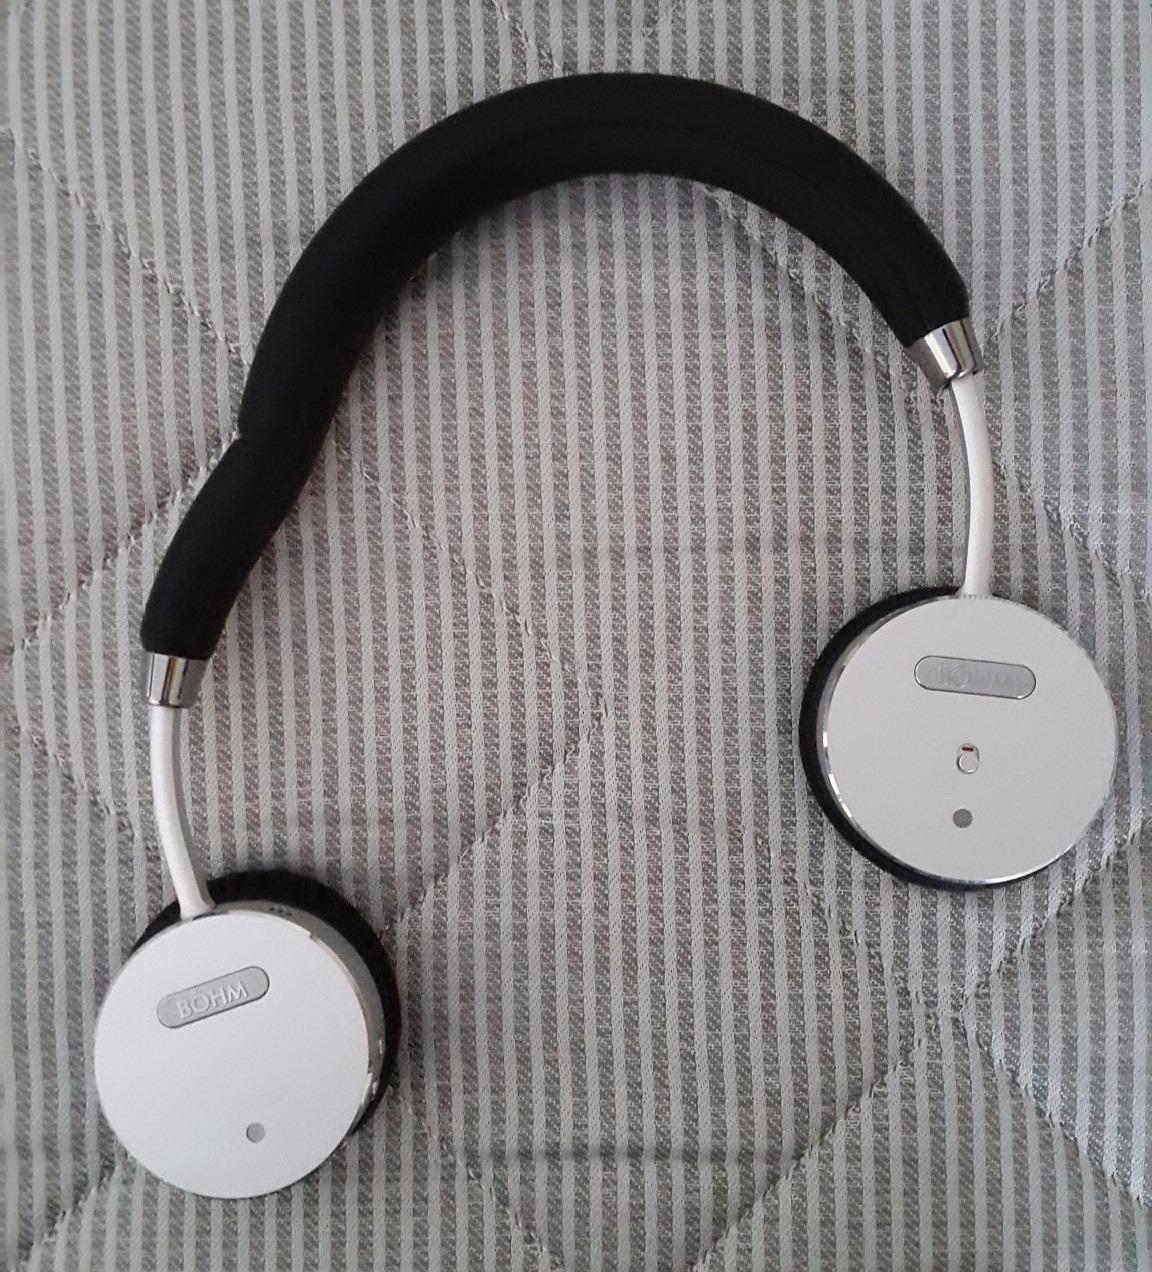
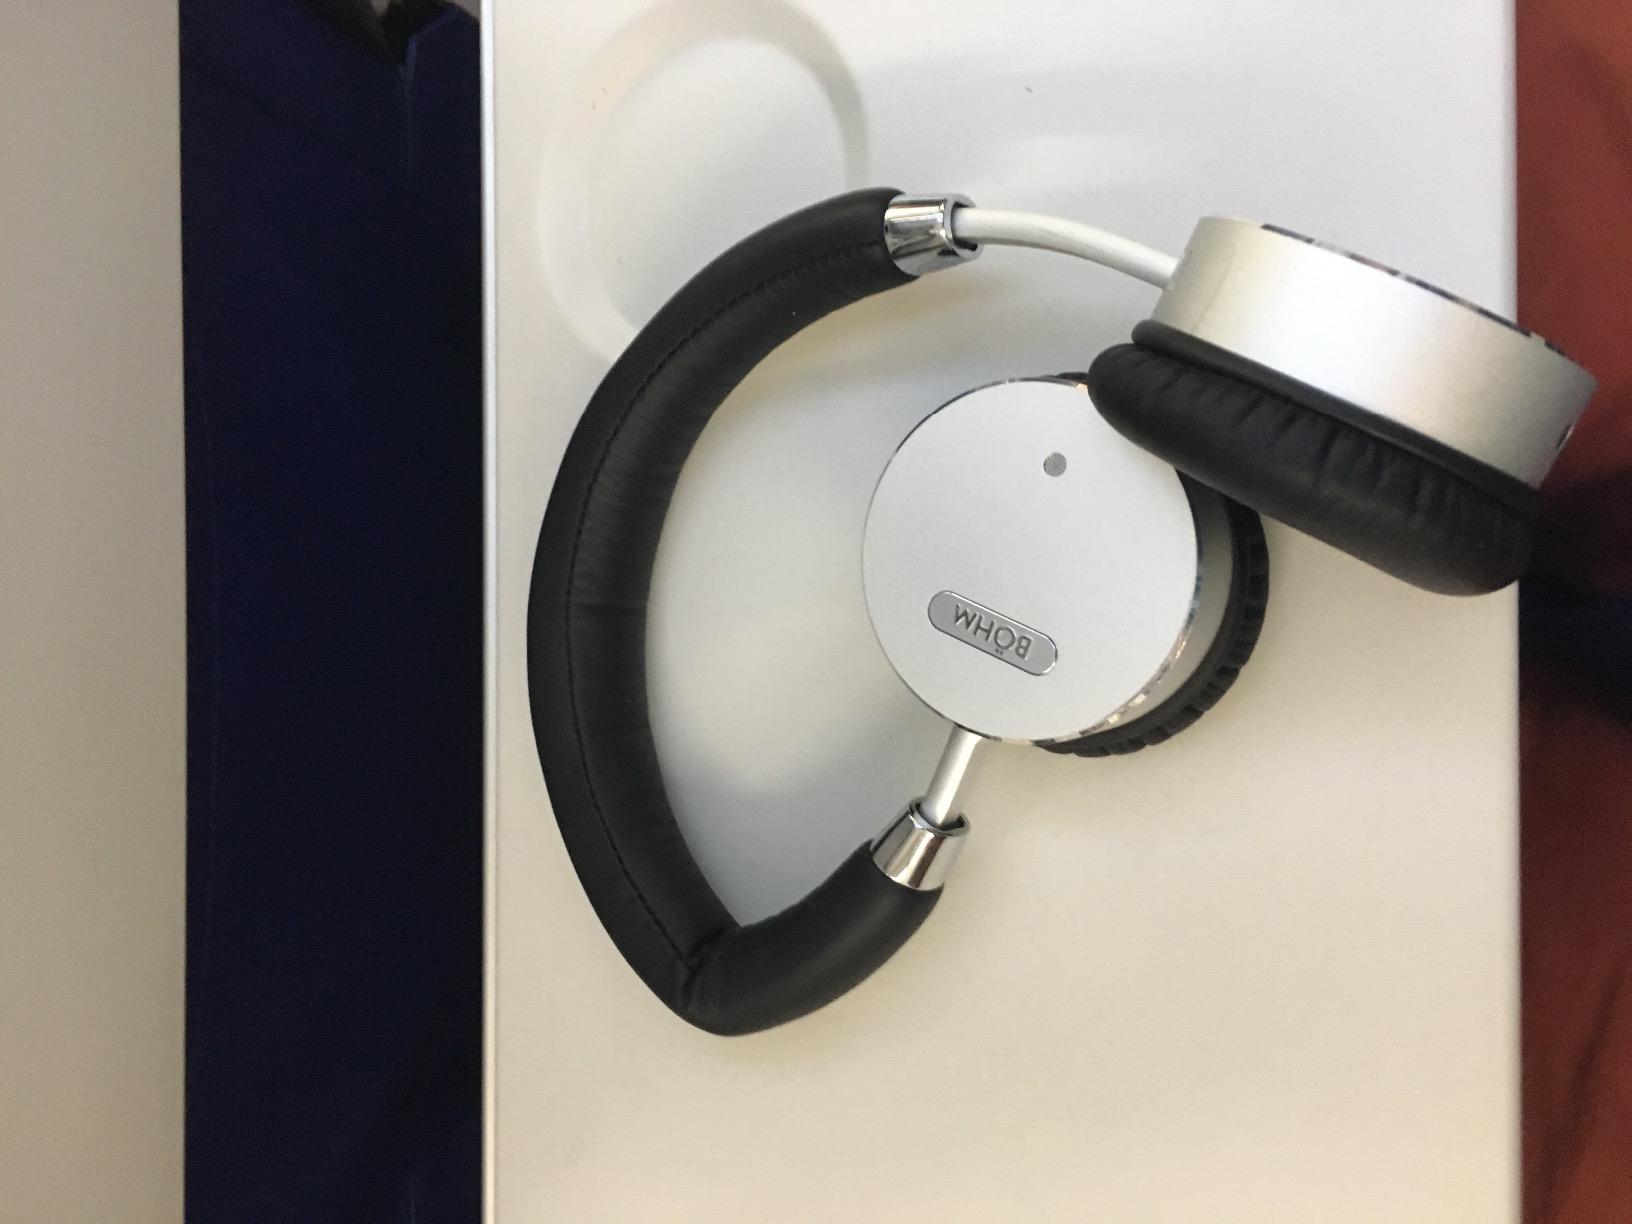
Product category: headphones
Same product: yes